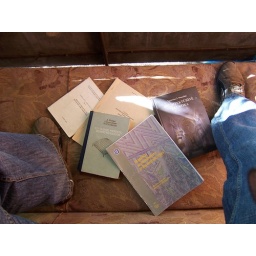
Just got home from library with few books and resting in balcony